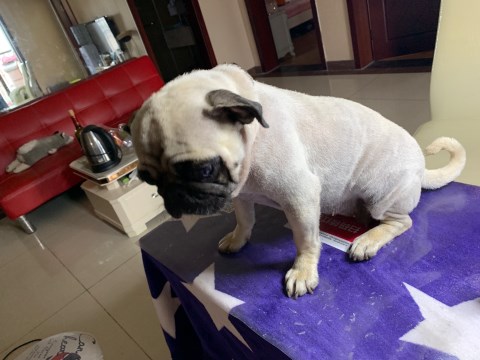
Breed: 798-n000130-pug